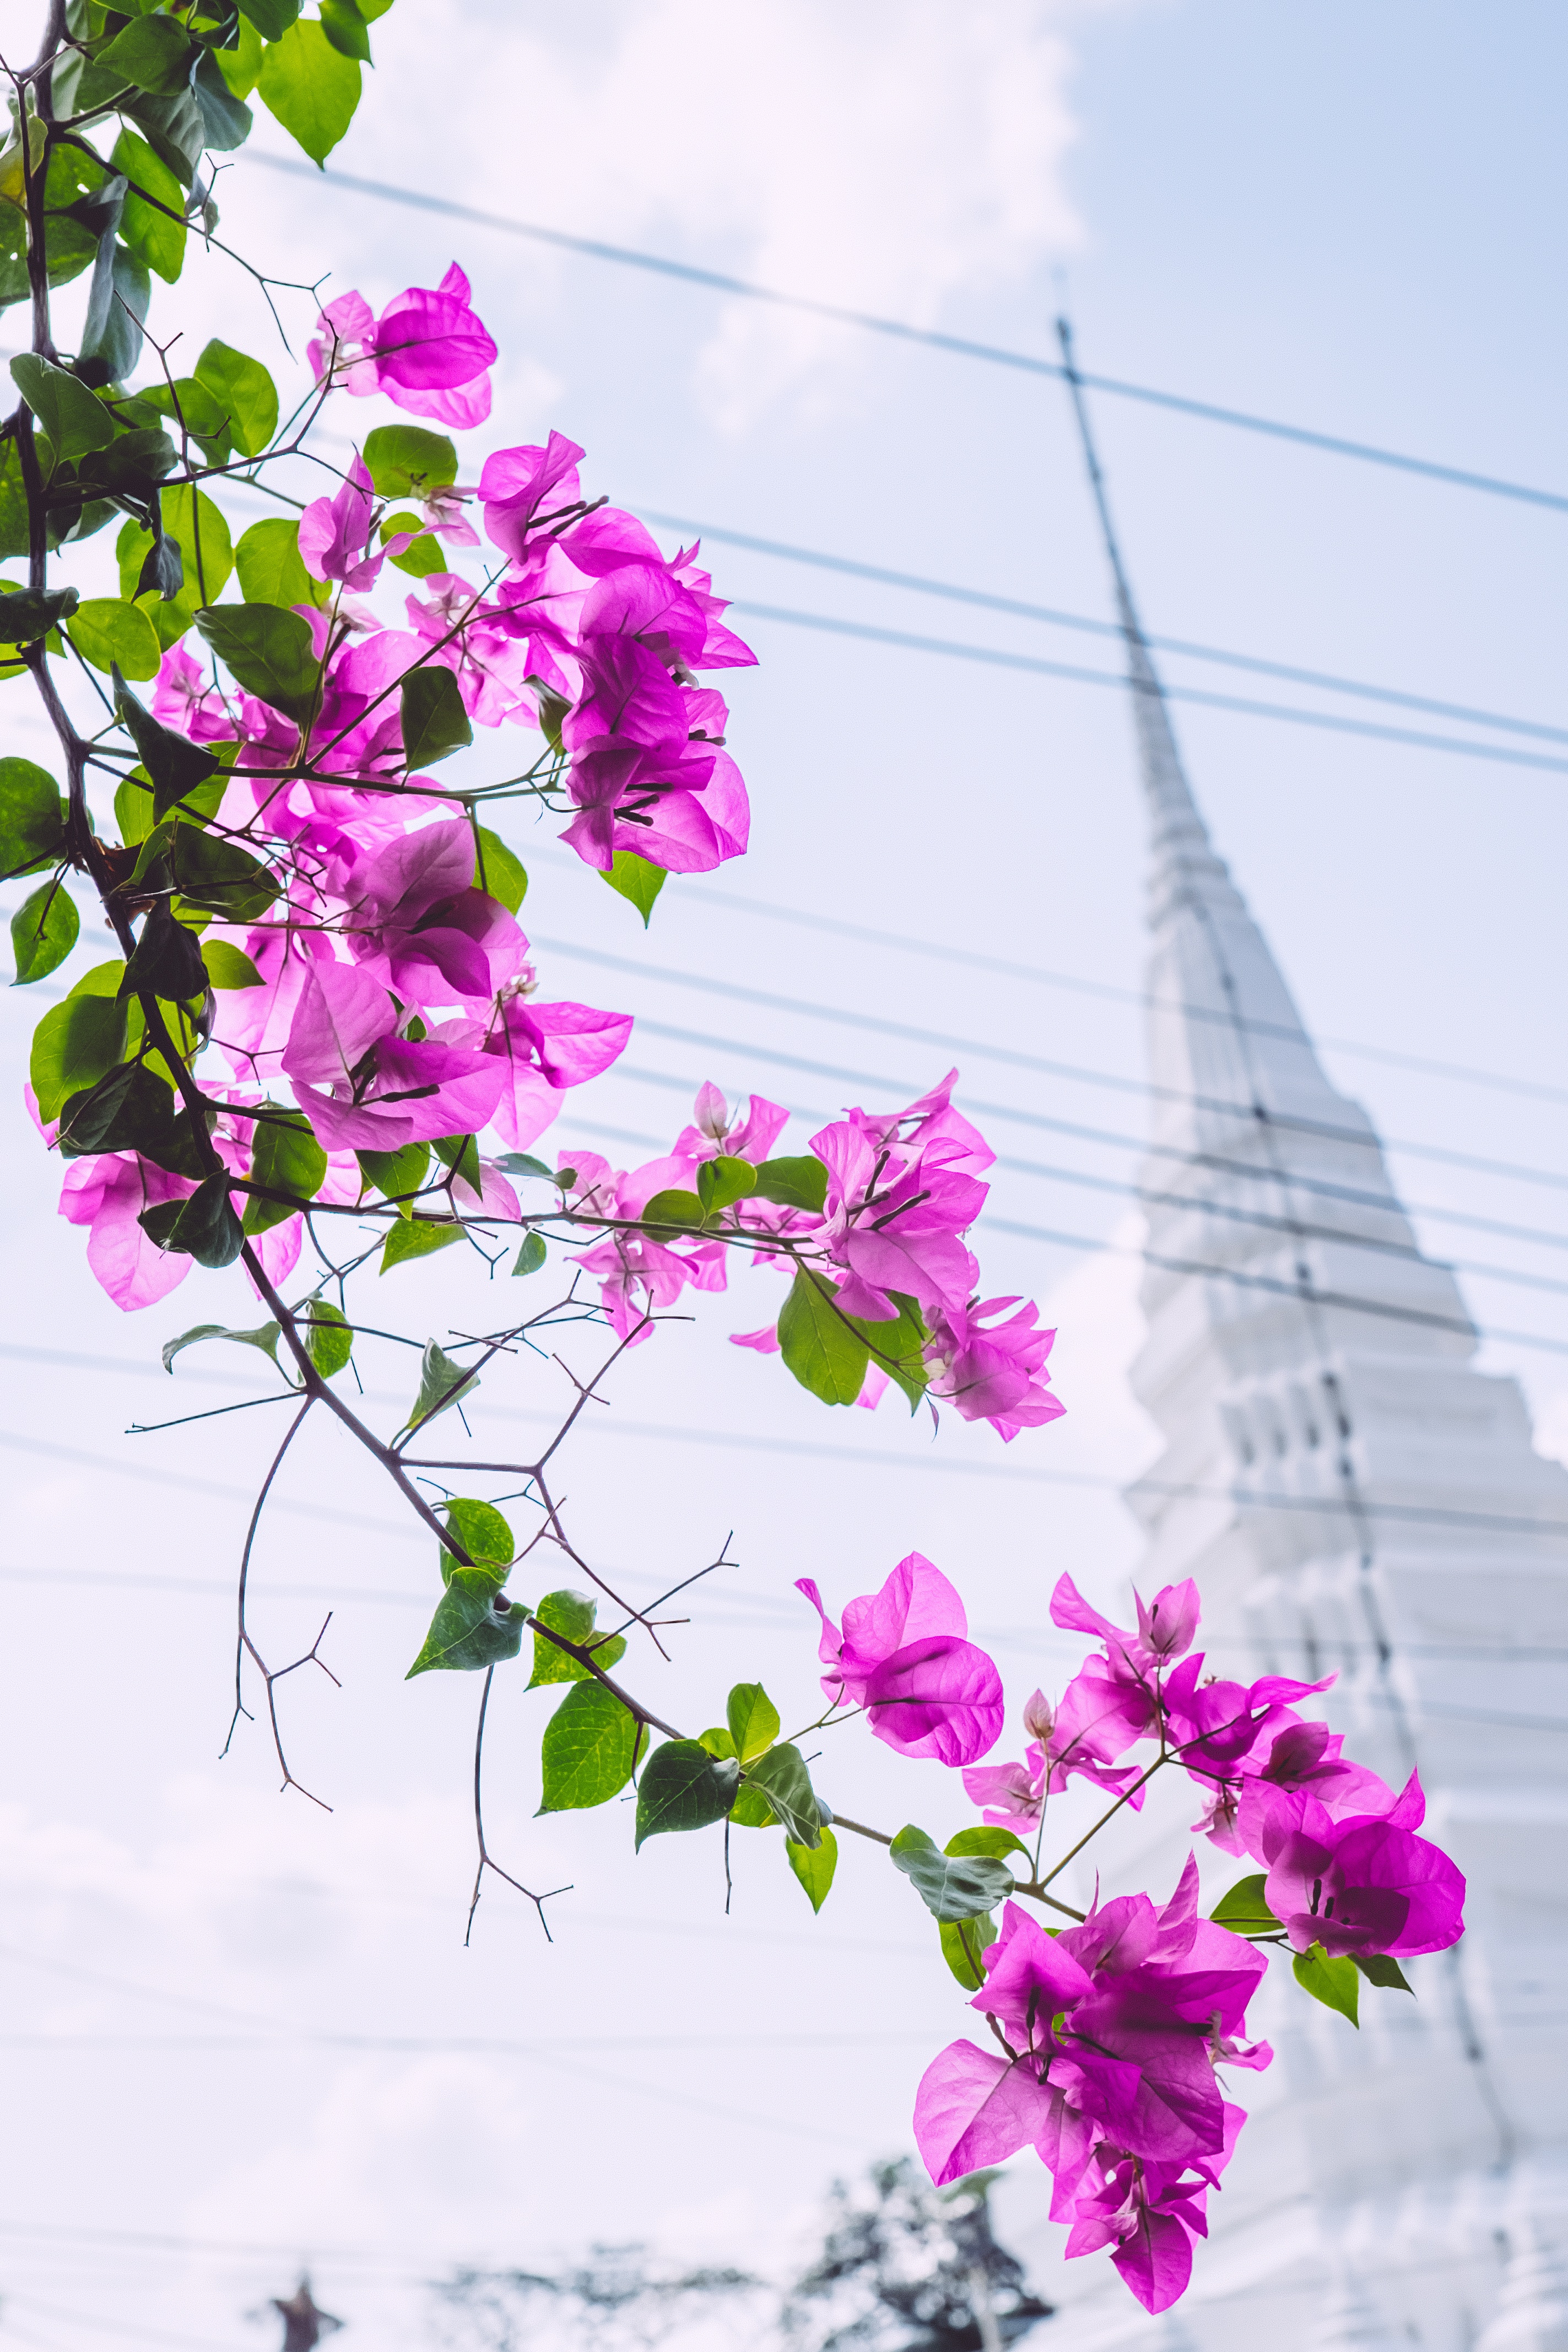
branch, blossom, plant, flower, petal, spring, flora, cherry blossom, floristry, flowering plant, flower bouquet, floral design, land plant, flower arranging